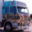
Label: truck